Nybrogade 24

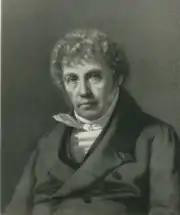
Jørgen Peter Bech

The two properties were later acquired by the wealthy businessman Jørgen Peter Bech (1782-1846). He was already the owner of the neighbouring building Den Sorte Hane (The Black Cock). He replaced the old buildings on his new property with the current ones in 1815–17. No. 20 and No. 26 were formally merged into one property in 1817.